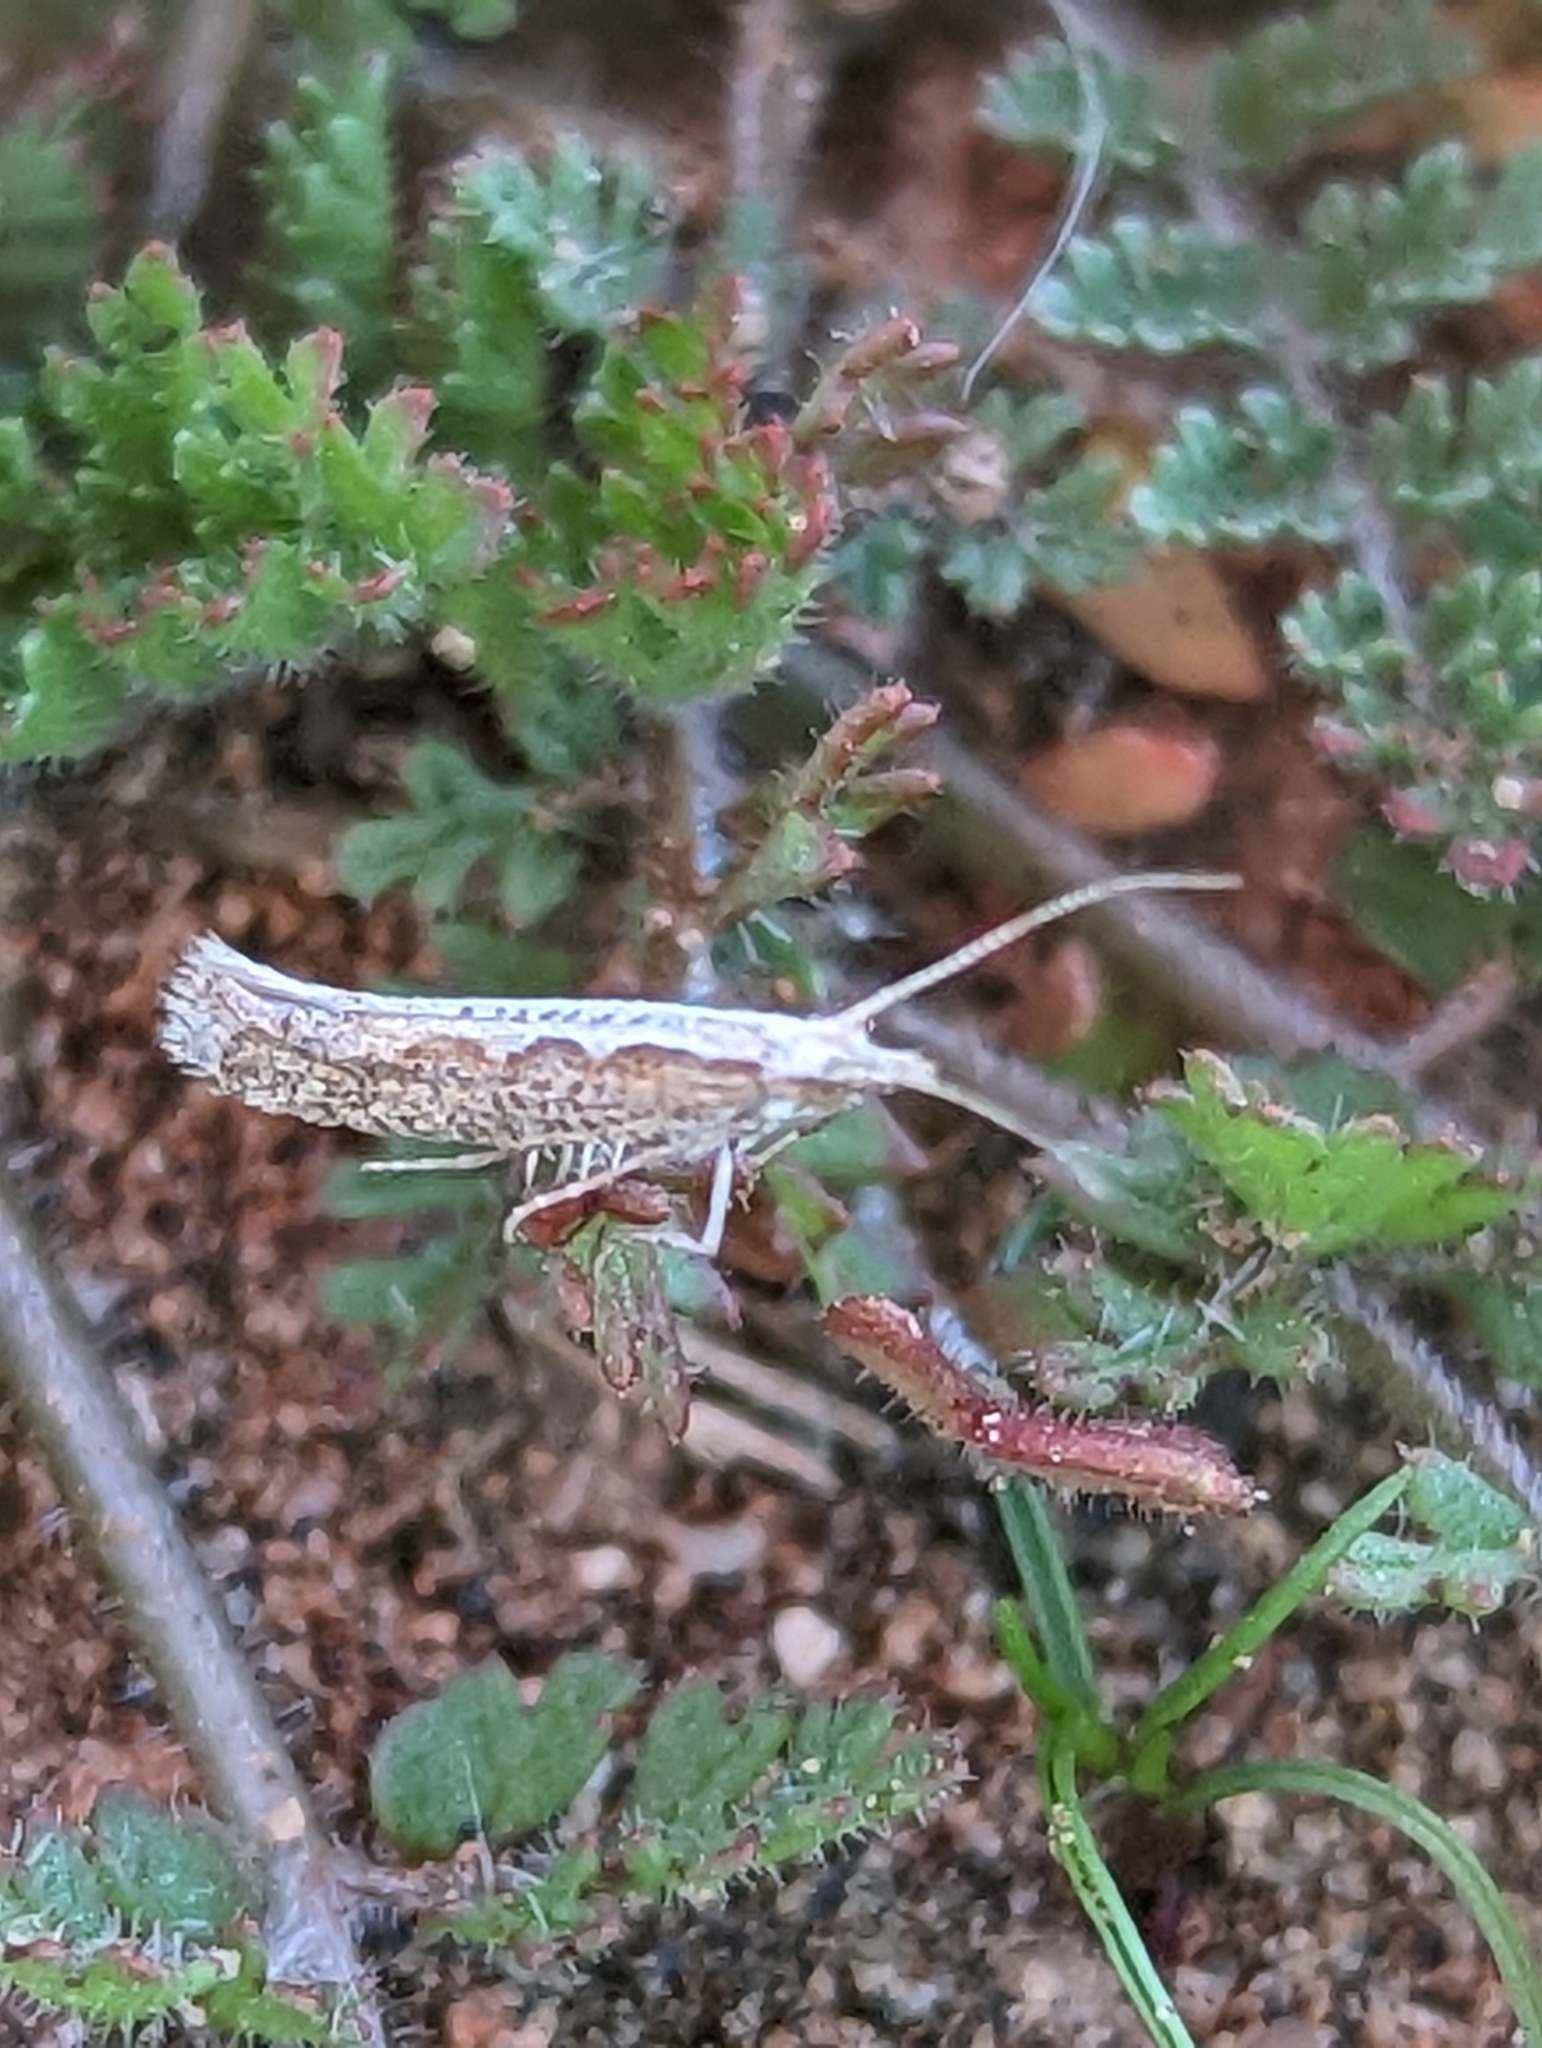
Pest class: diamondback_moth